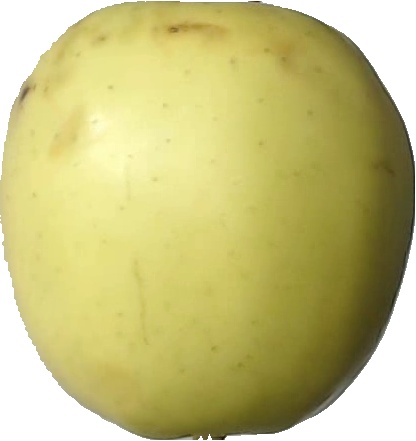
Label: apple_golden_2